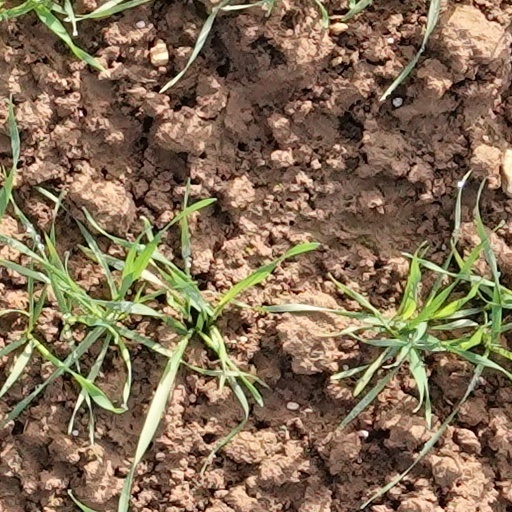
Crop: wheat